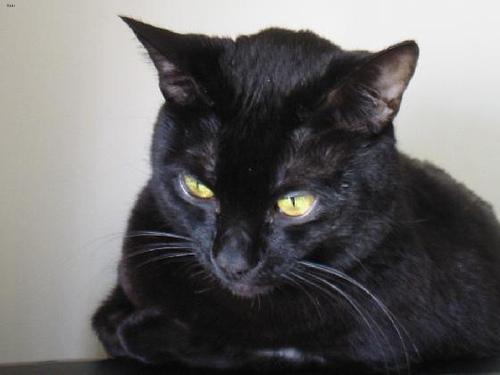
Bombay